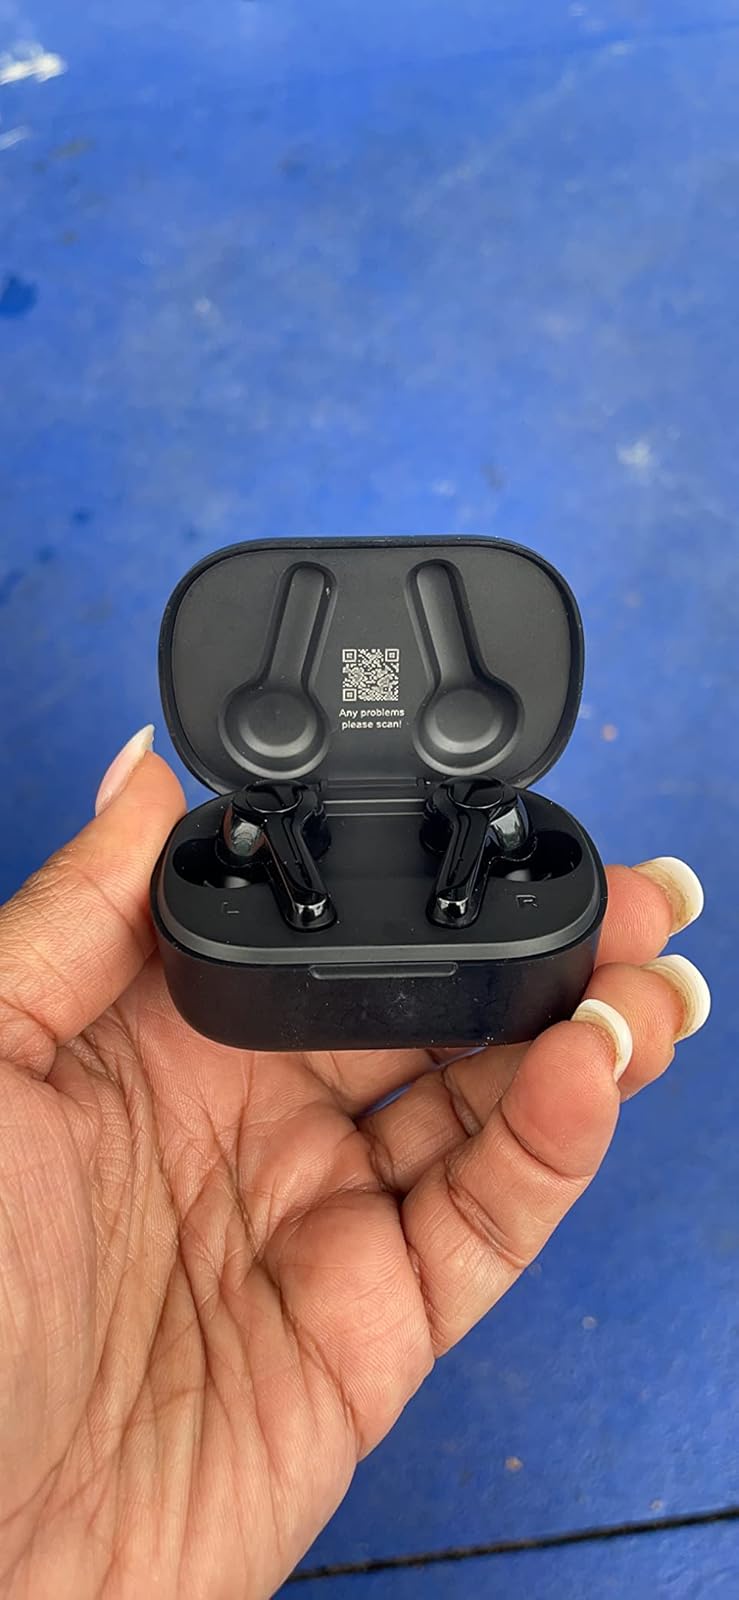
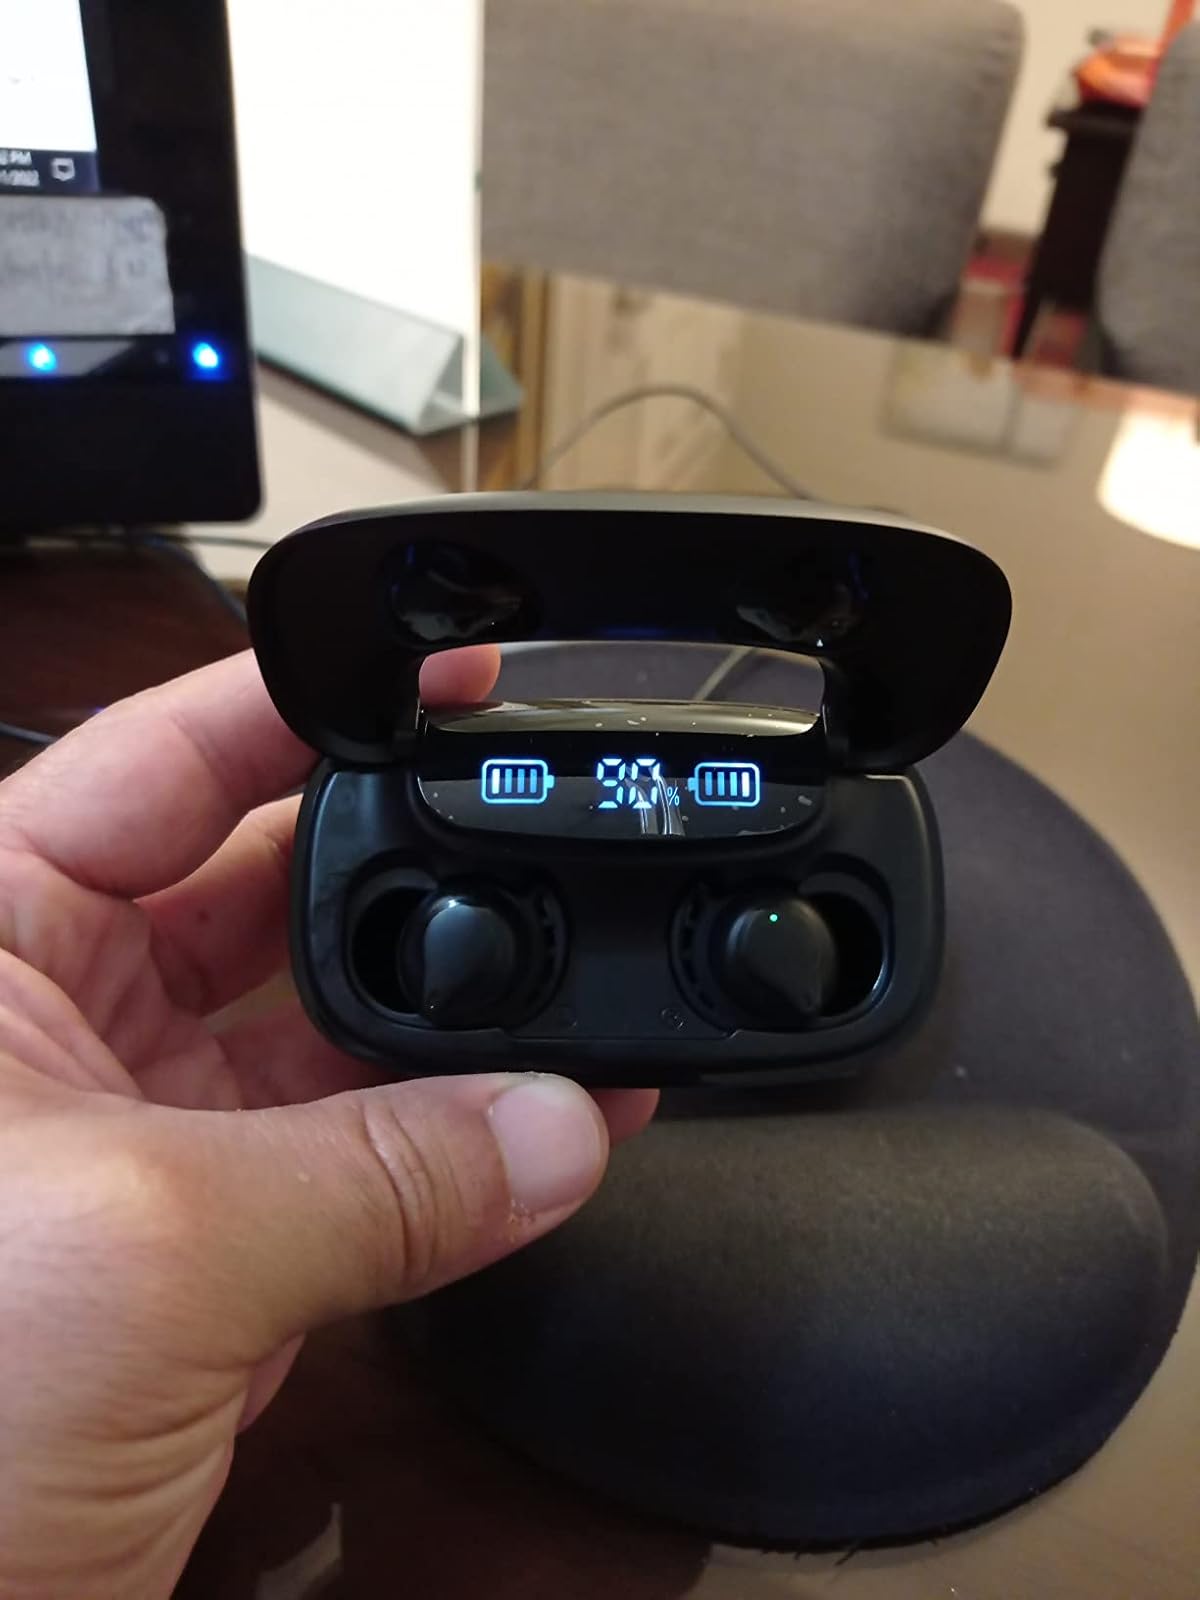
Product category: earbuds
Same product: no